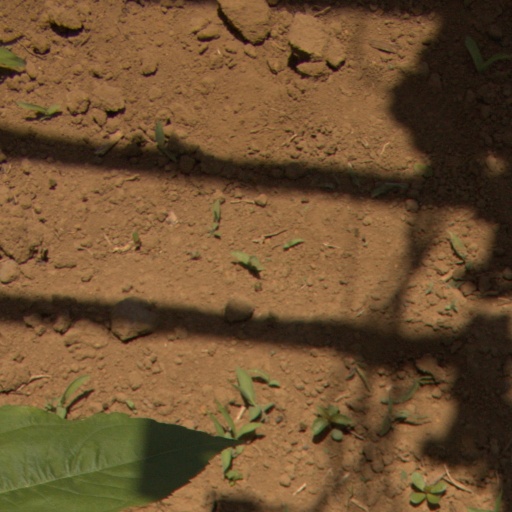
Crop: Jerusalem artichoke